Wood fuel

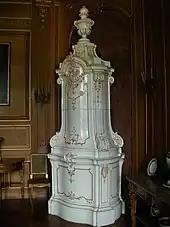
Ceramic stoves are traditional in Northern Europe: an 18th-century faience stove at Łańcut Castle, Poland

The development of the chimney and the fireplace allowed for more effective exhaustion of the smoke. Masonry heaters or stoves went a step further by capturing much of the heat of the fire and exhaust in a large thermal mass, becoming much more efficient than a fireplace alone.